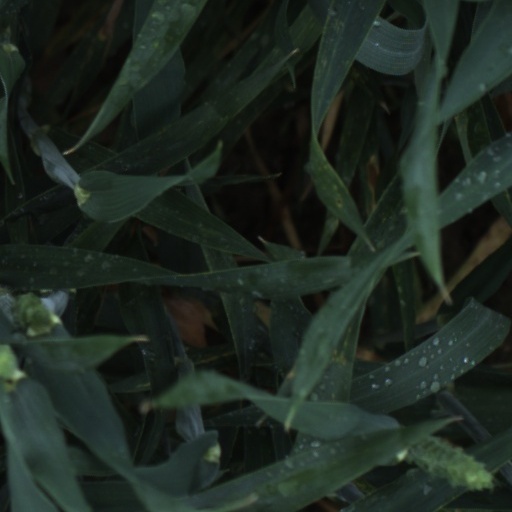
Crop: wheat